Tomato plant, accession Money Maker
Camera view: vertical (180 deg); turntable rotation: 90 degrees
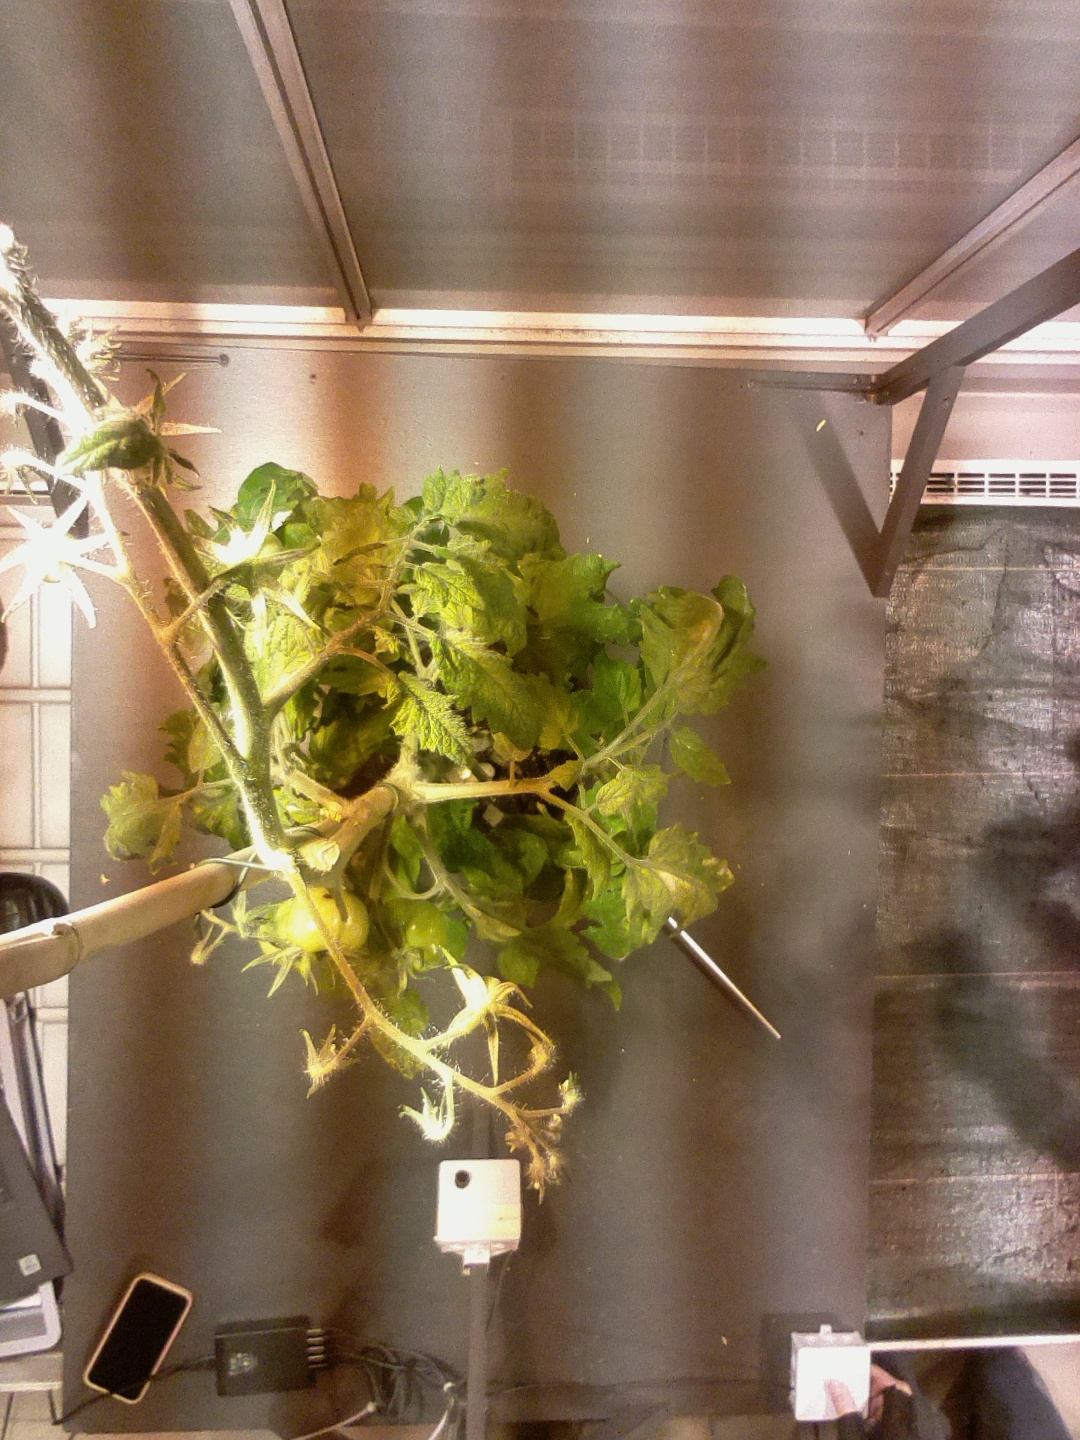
BBCH growth stage 75: 50%-60% of final fruit size